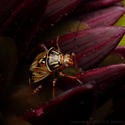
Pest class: lygus_bug